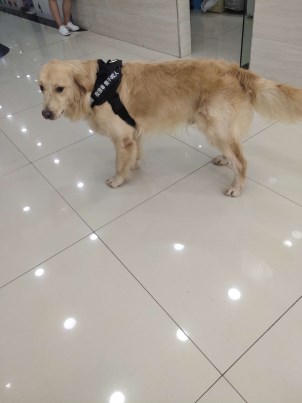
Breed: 5355-n000126-golden_retriever